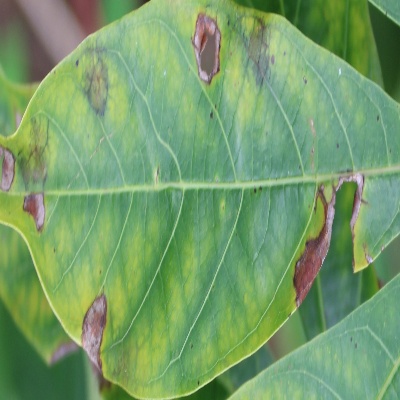
Crop: Cassava
Condition: brown spot